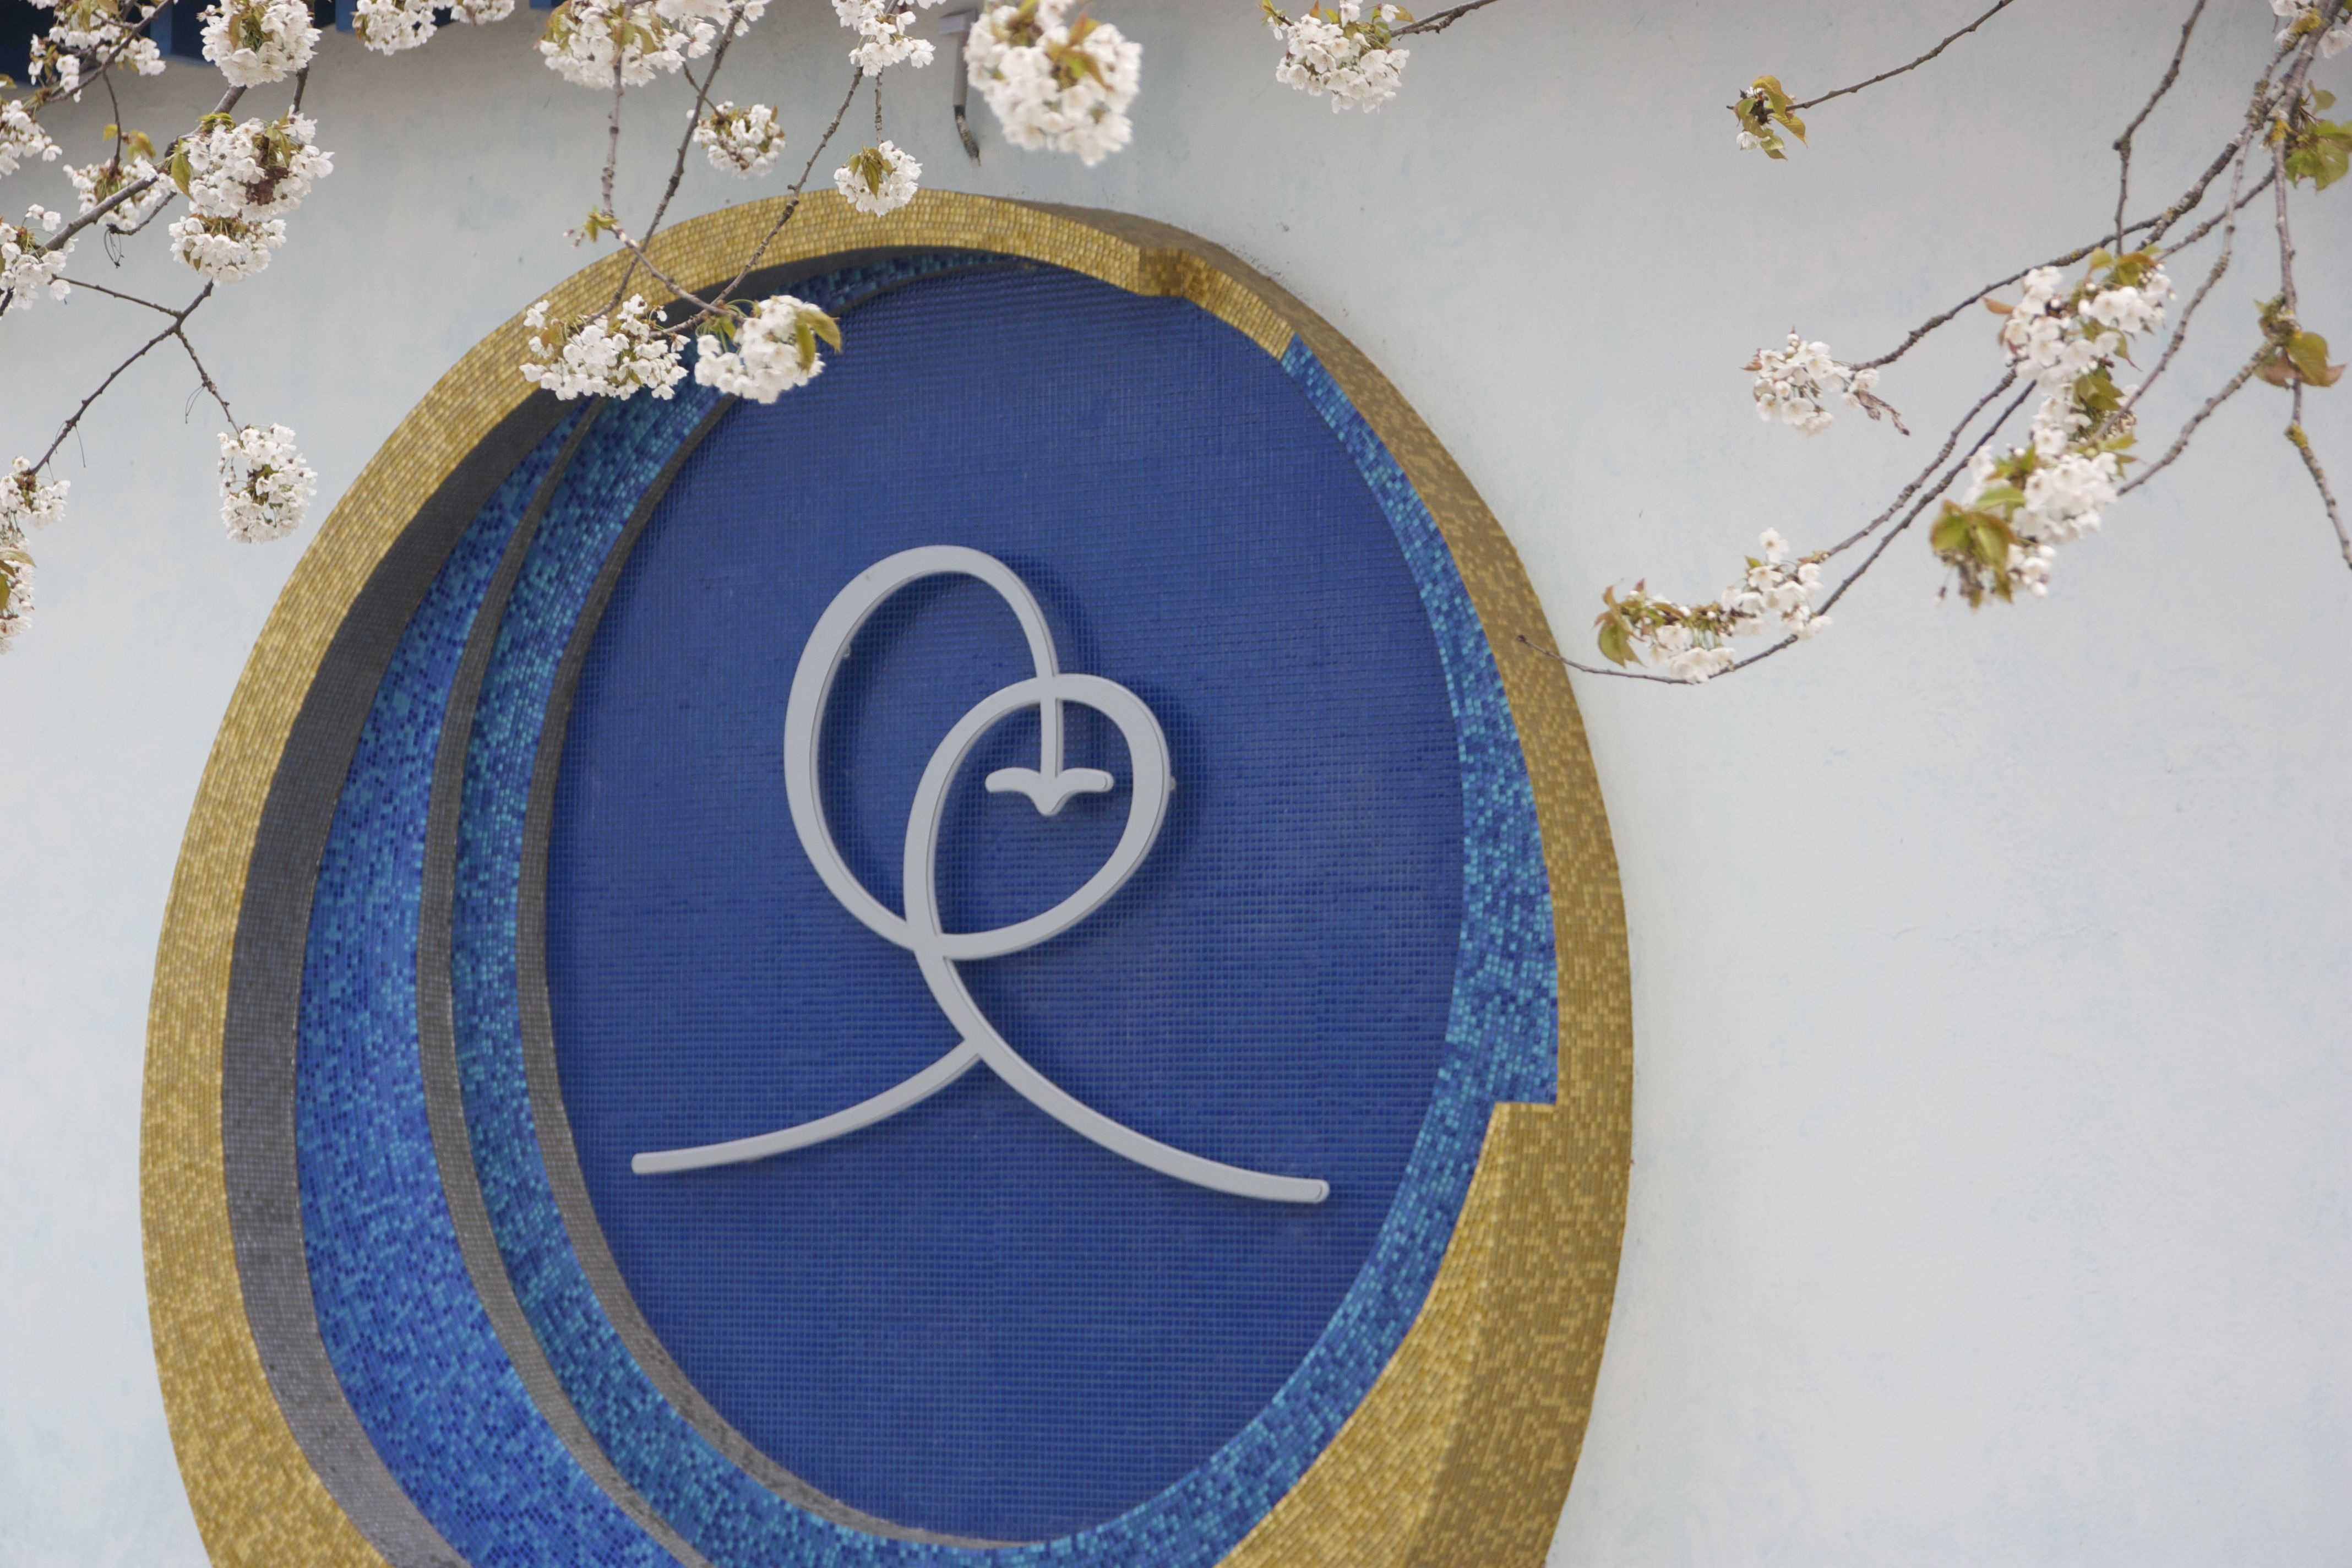
number, symbol, peace, blue, lifestyle, circle, spiritual, energy, art, happy, yoga, joy, shape, meditating, spirituality, joyiswithinyou, ananda